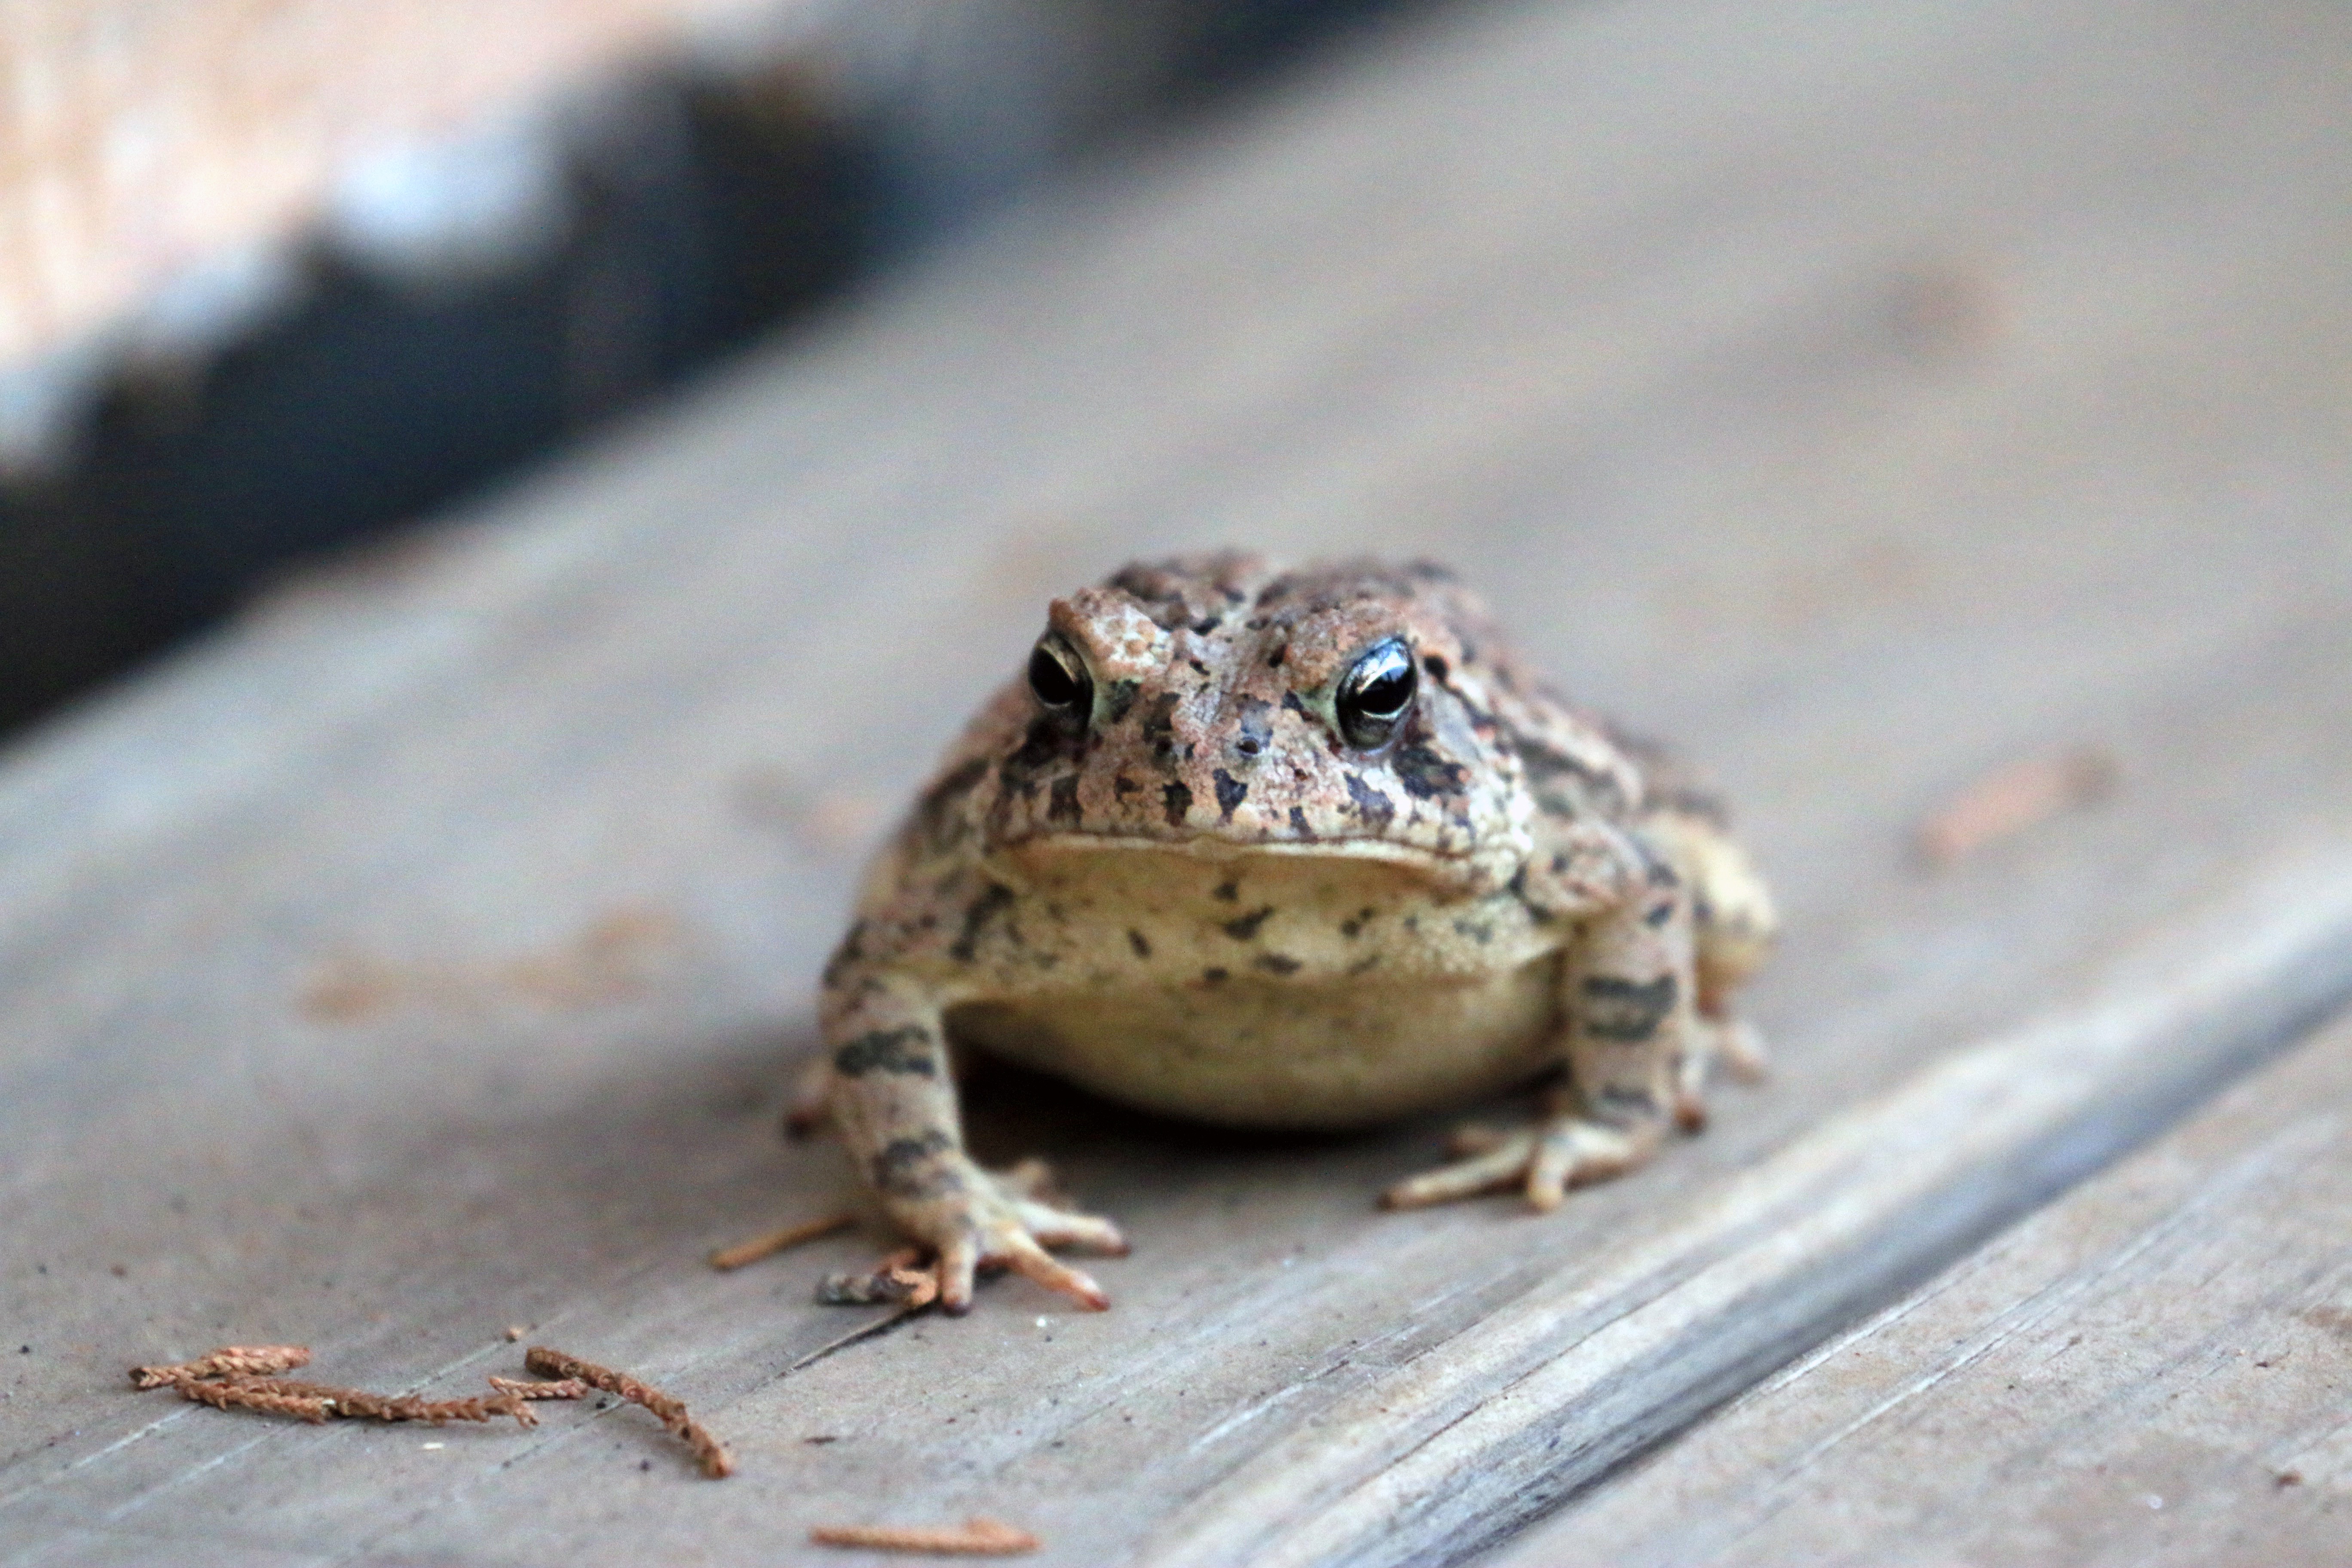
frog, toad, amphibian, fauna, close up, vertebrate, macro photography, ranidae